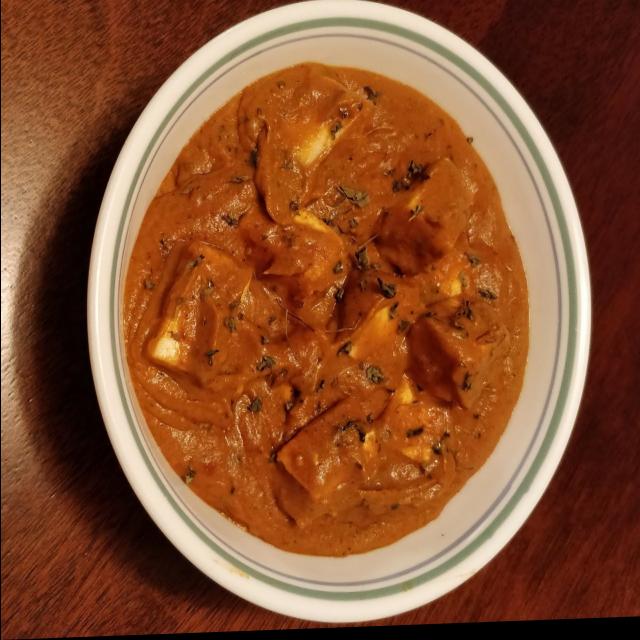
Dish: shahi_paneer